Sports car racing

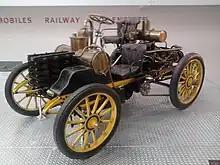
1900 NW Rennzweier ("The Double Racer")

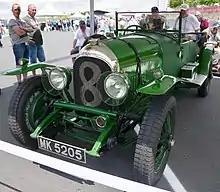
1926 Bentley 3 Litre Le Mans

In the 1920s, the cars used in endurance racing and Grand Prix were still basically identical, with fenders and two seats, to carry a mechanic if necessary or permitted. Cars such as the Bugatti Type 35 were almost equally at home in Grands Prix and endurance events, but specialisation gradually started to differentiate the sports-racer from the Grand Prix car. The legendary Alfa Romeo Tipo A Monoposto started the evolution of the true single-seater in the early 1930s; the Grand Prix racer and its miniature voiturette offspring rapidly evolved into high performance single seaters optimised for relatively short races, by dropping fenders and the second seat. During the later 1930s, French constructors, unable to keep up with the progress of the Mercedes-Benz and Auto-Union cars in GP racing, withdrew into primarily domestic competition with large-capacity sports cars – marques such as Delahaye, Talbot and the later Bugattis were locally prominent.